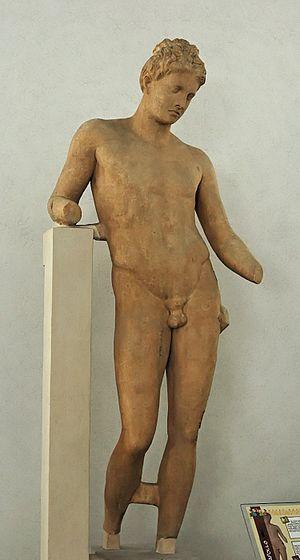
«
Le palais Massimo des Thermes est un palais du XIXᵉ siècle, situé à Rome, dans le quartier de Castro Pretorio, sur la Piazza dei Cinquecento, près de la gare Termini. Il doit son nom à la famille Massimo, qui en fut propriétaire, et aux thermes de Dioclétien, dont il est voisin.